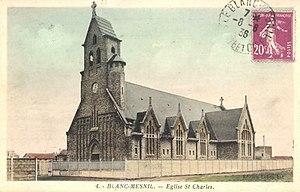
Le Blanc-Mesnil: Église Saint-Charles
L'église Saint-Charles située 107, avenue Normandie-Niémen au Blanc-Mesnil est une église de Seine-Saint-Denis affectée au culte catholique.